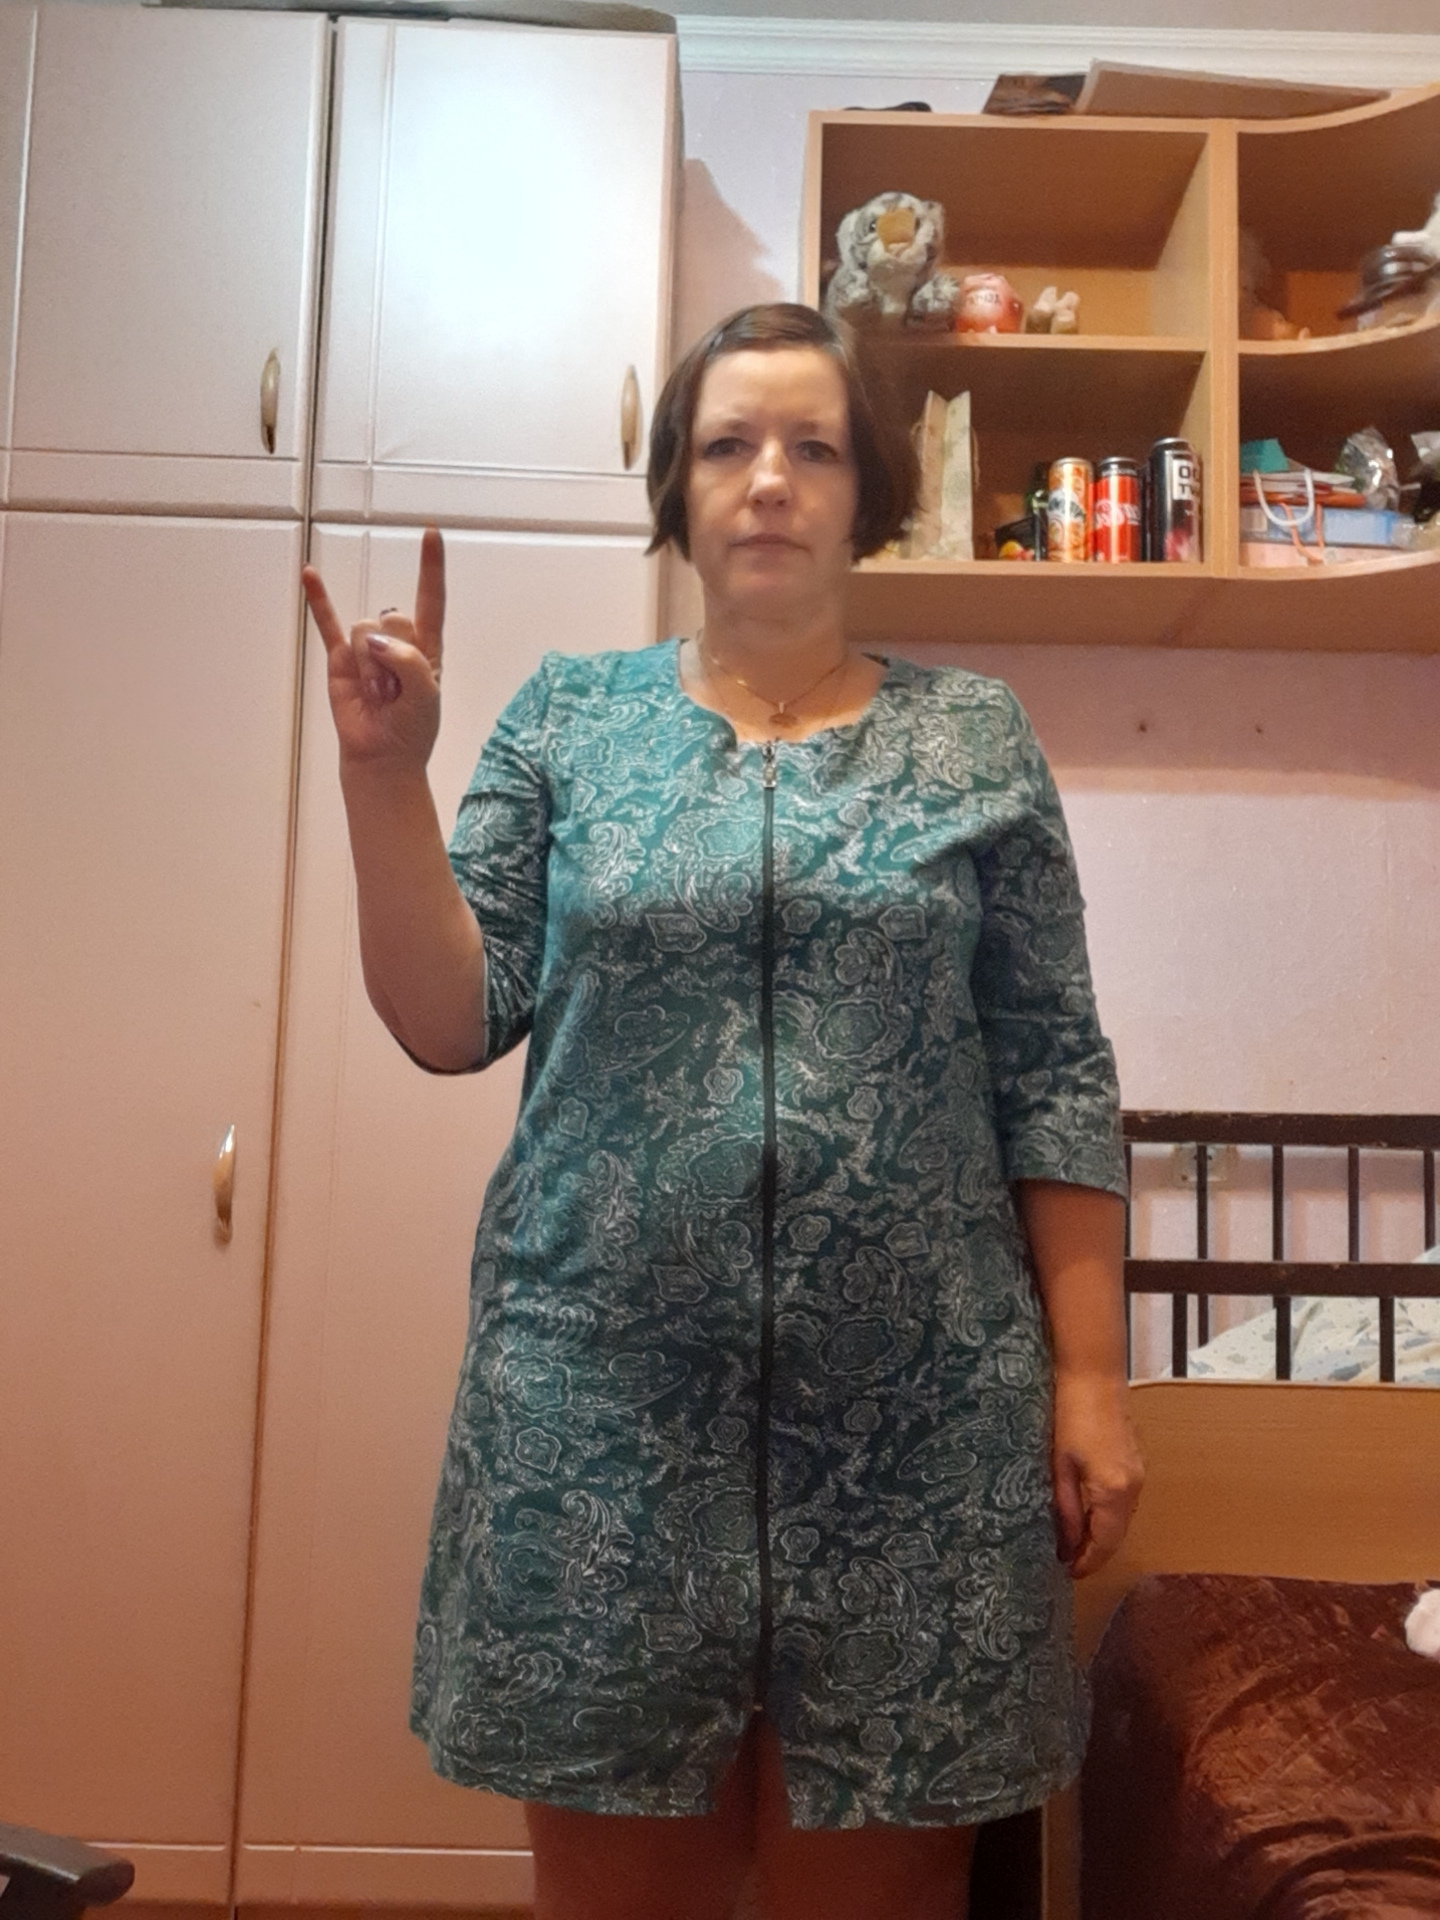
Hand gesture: rock